Delaware Water Gap National Recreation Area

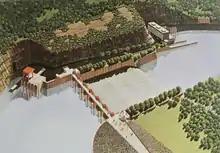
Rendering of Tocks Island Dam

At the time of European contact, the Minisink was inhabited by Munsee, the northern branch of the Lenape. The area's first European settlers arrived in the late seventeenth and early eighteenth centuries and were Dutch and French Huguenot families from colonial New York's Hudson River Valley.